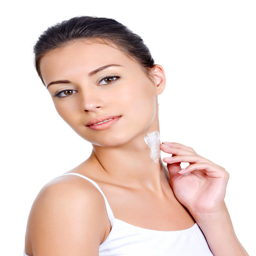
hard lump on back of neck or spine .